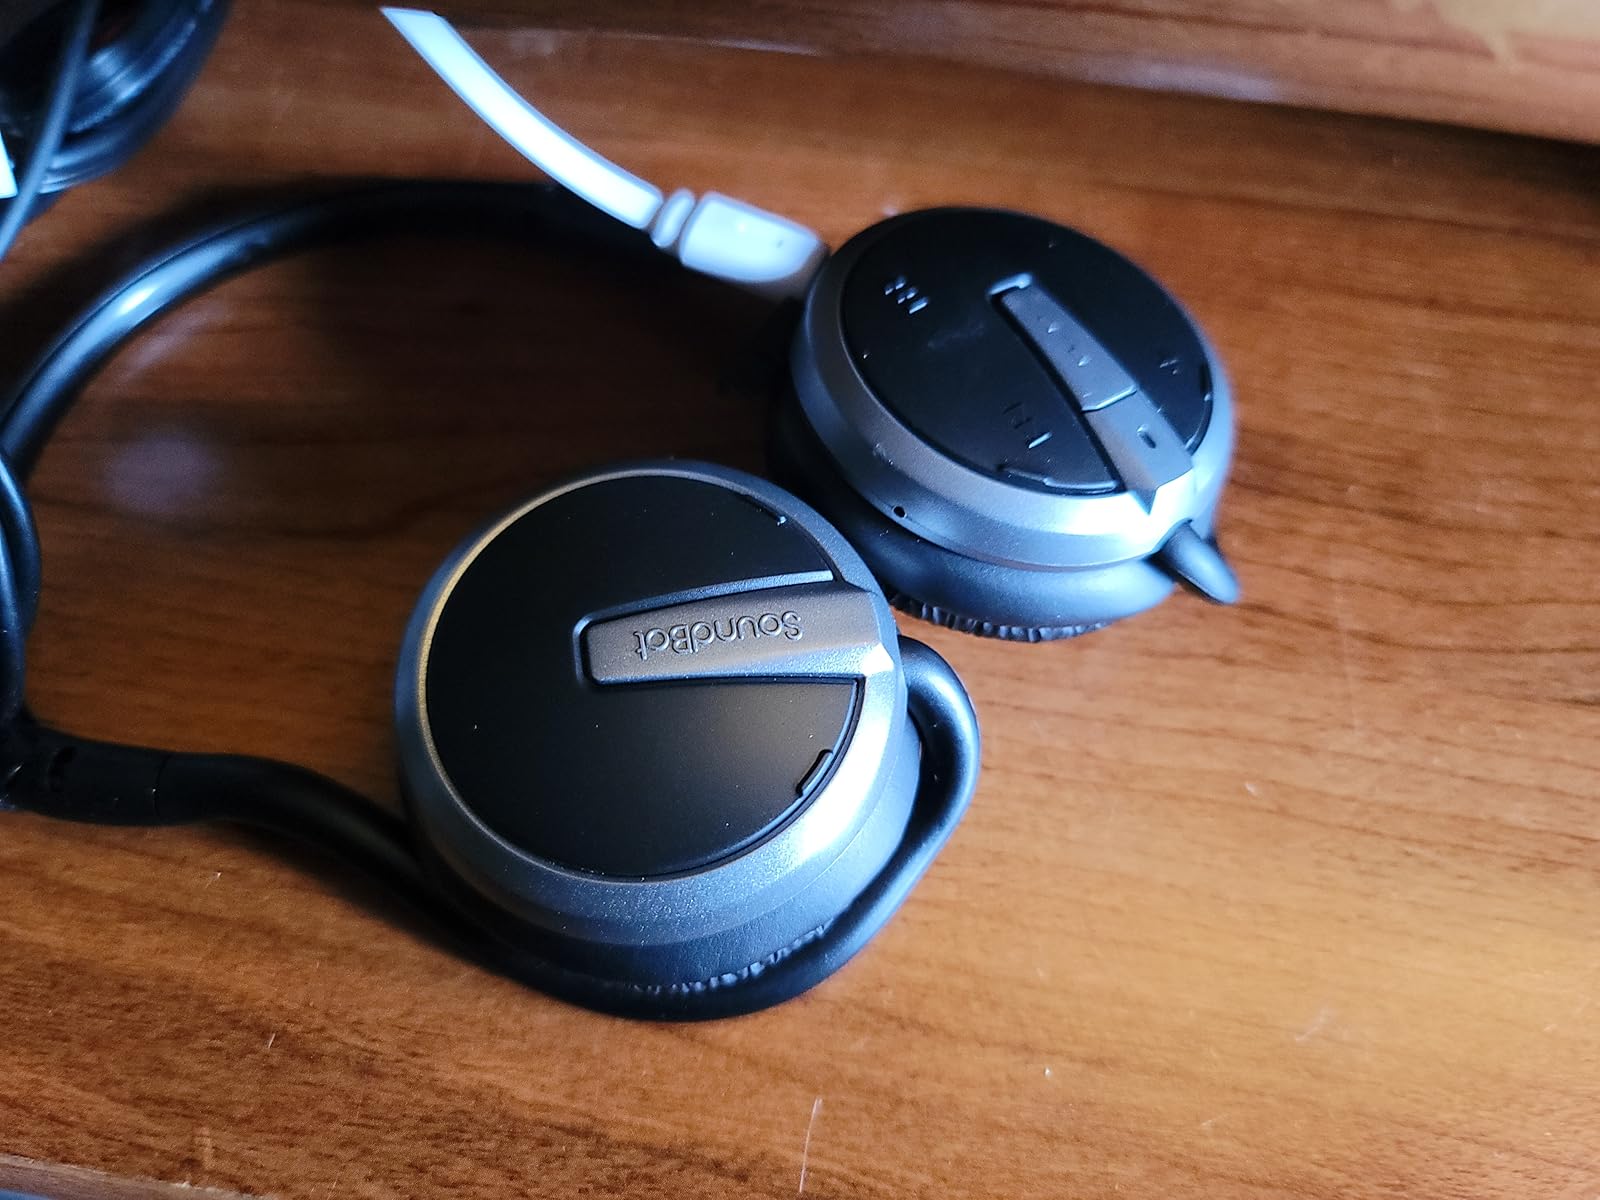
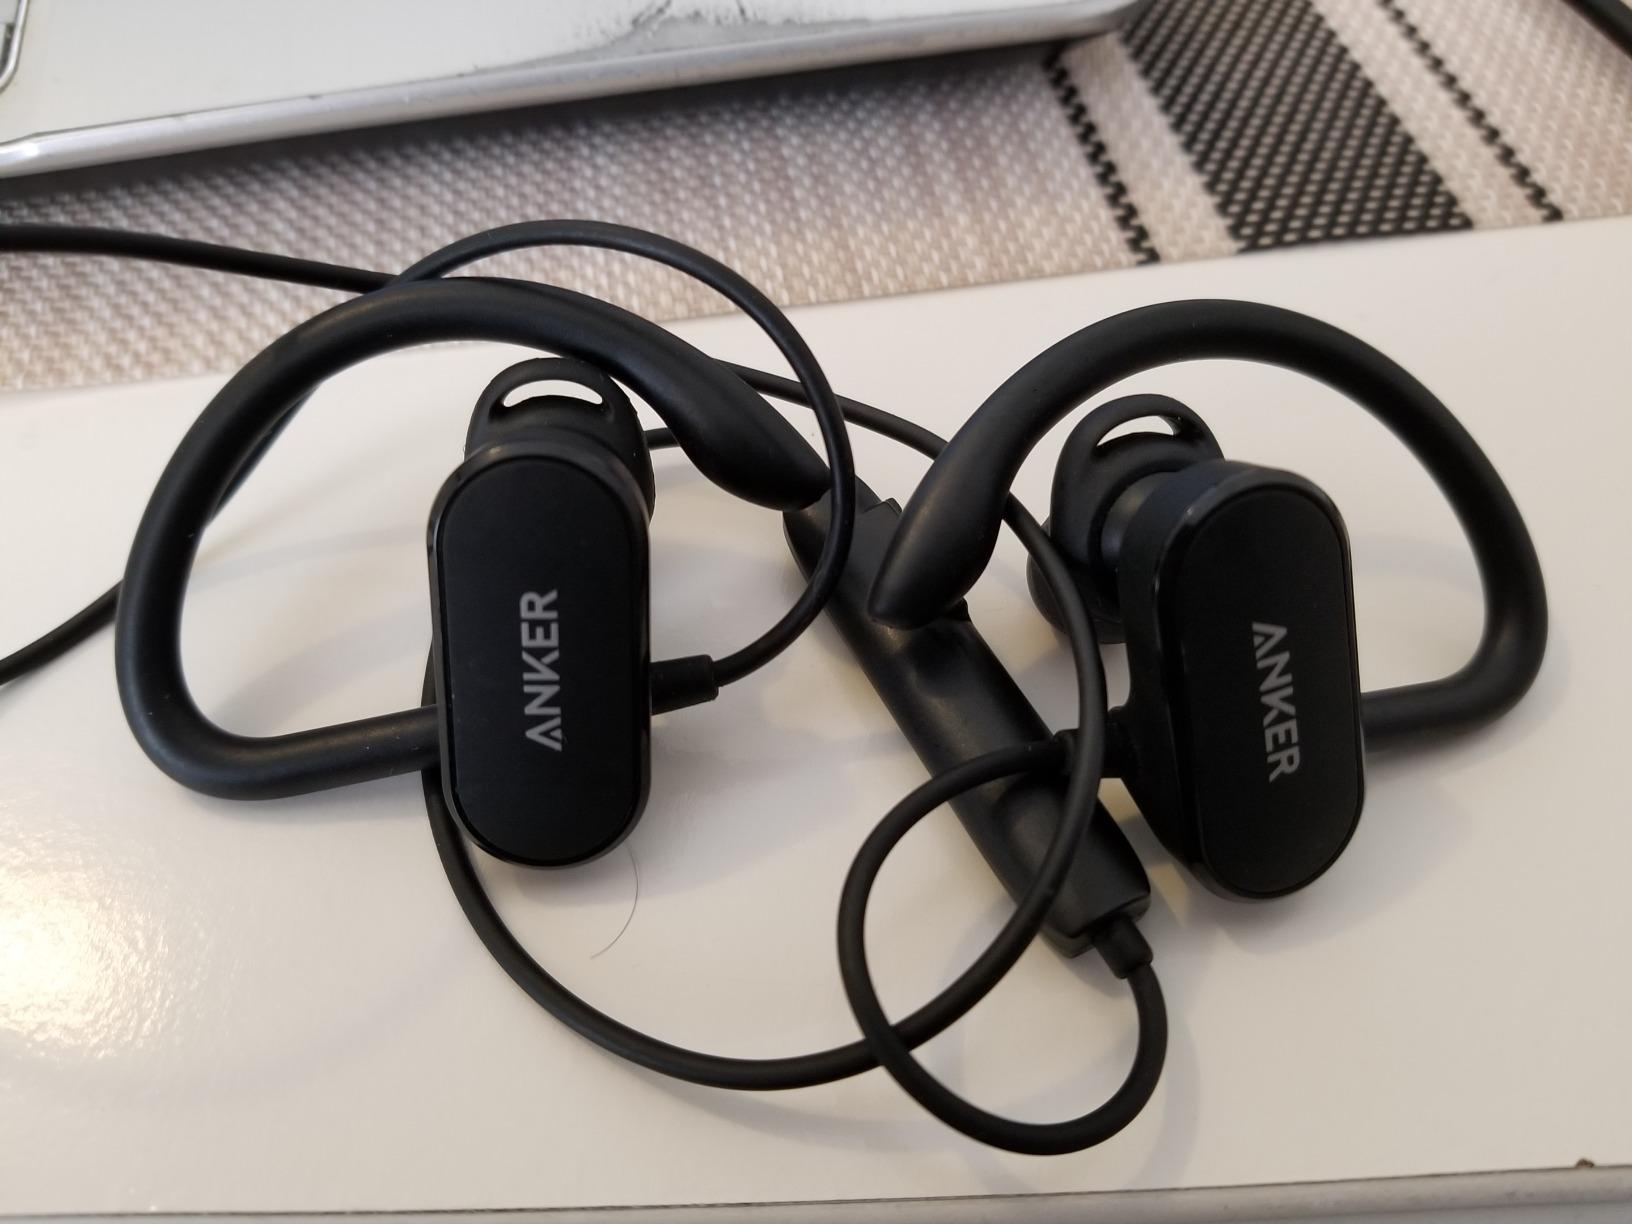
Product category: headphones
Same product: no